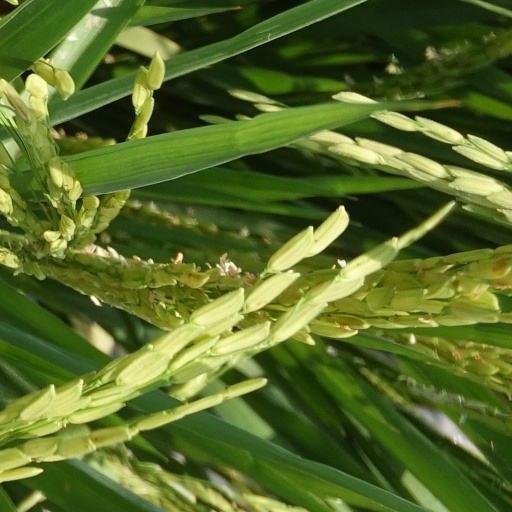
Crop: rice